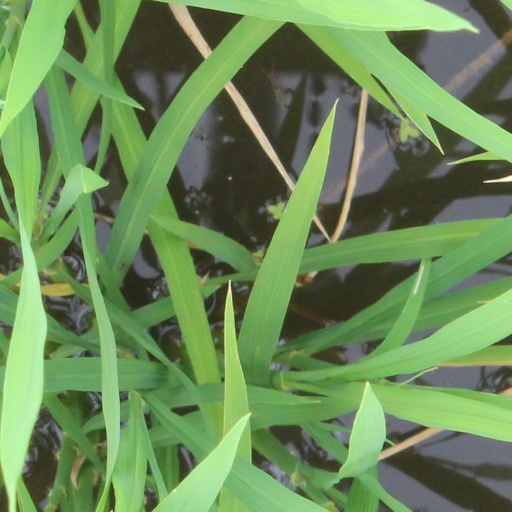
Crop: rice